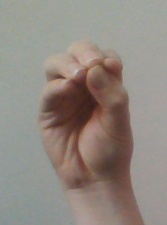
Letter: ha